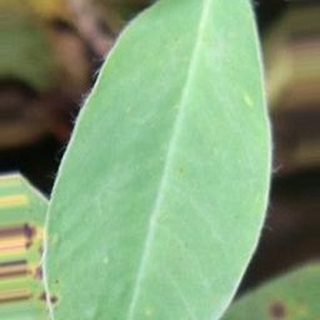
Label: healthy_groundnut